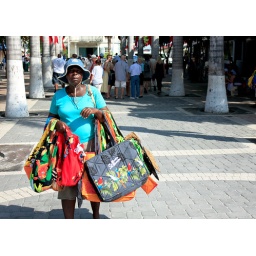
One of the many street vendors selling bags, shirts, necklaces and more along the beach in Phillipsburg, St. Maarten.